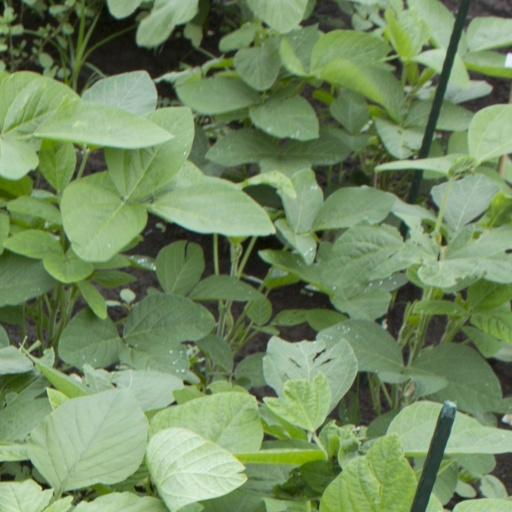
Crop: soybean